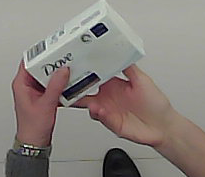
Product: dove_soap